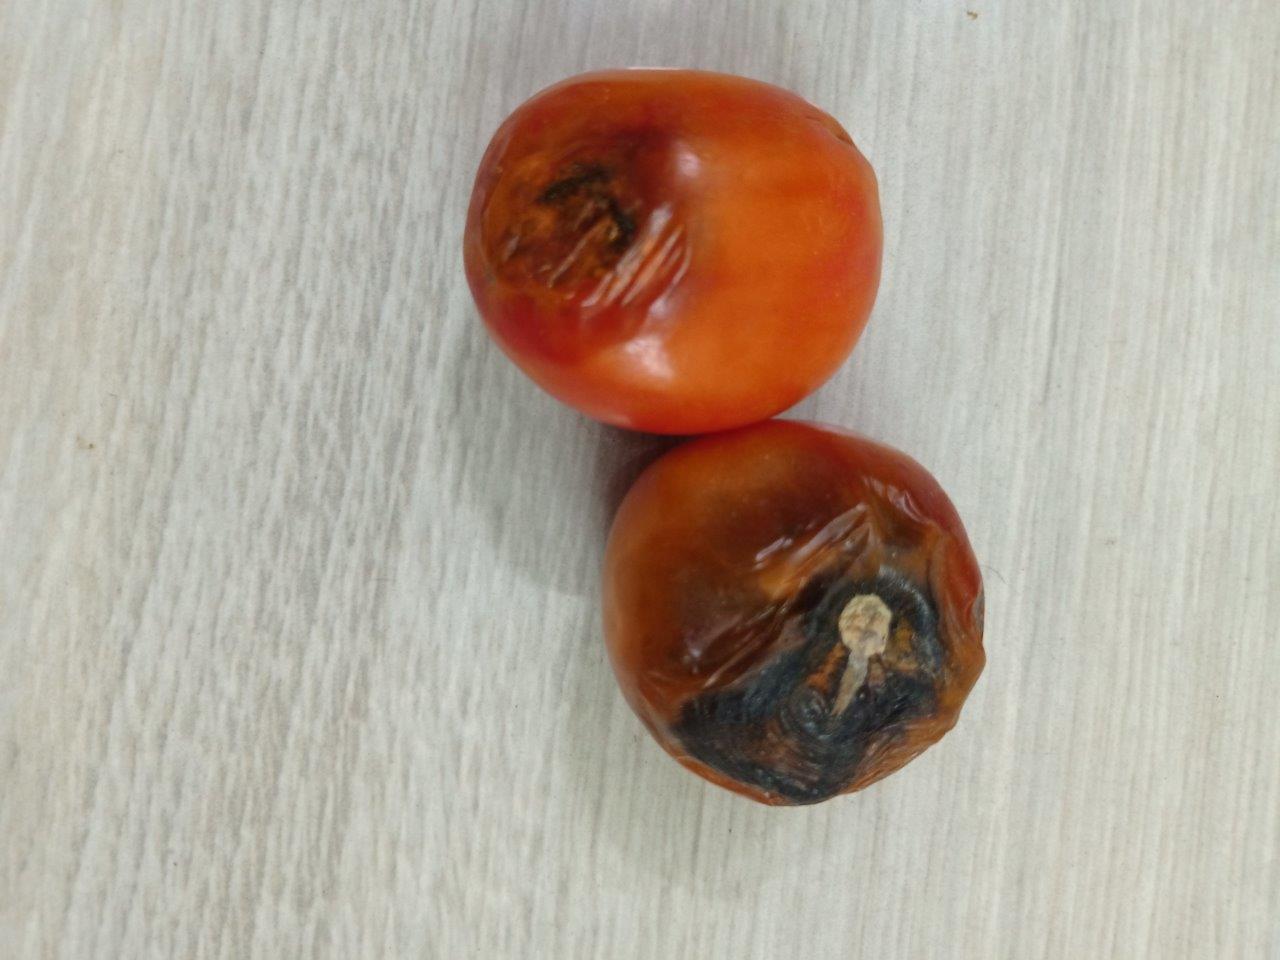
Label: Rotten